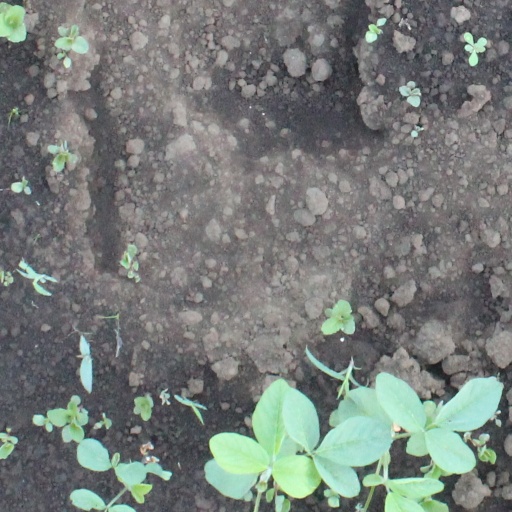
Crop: soybean